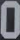
Number: 0